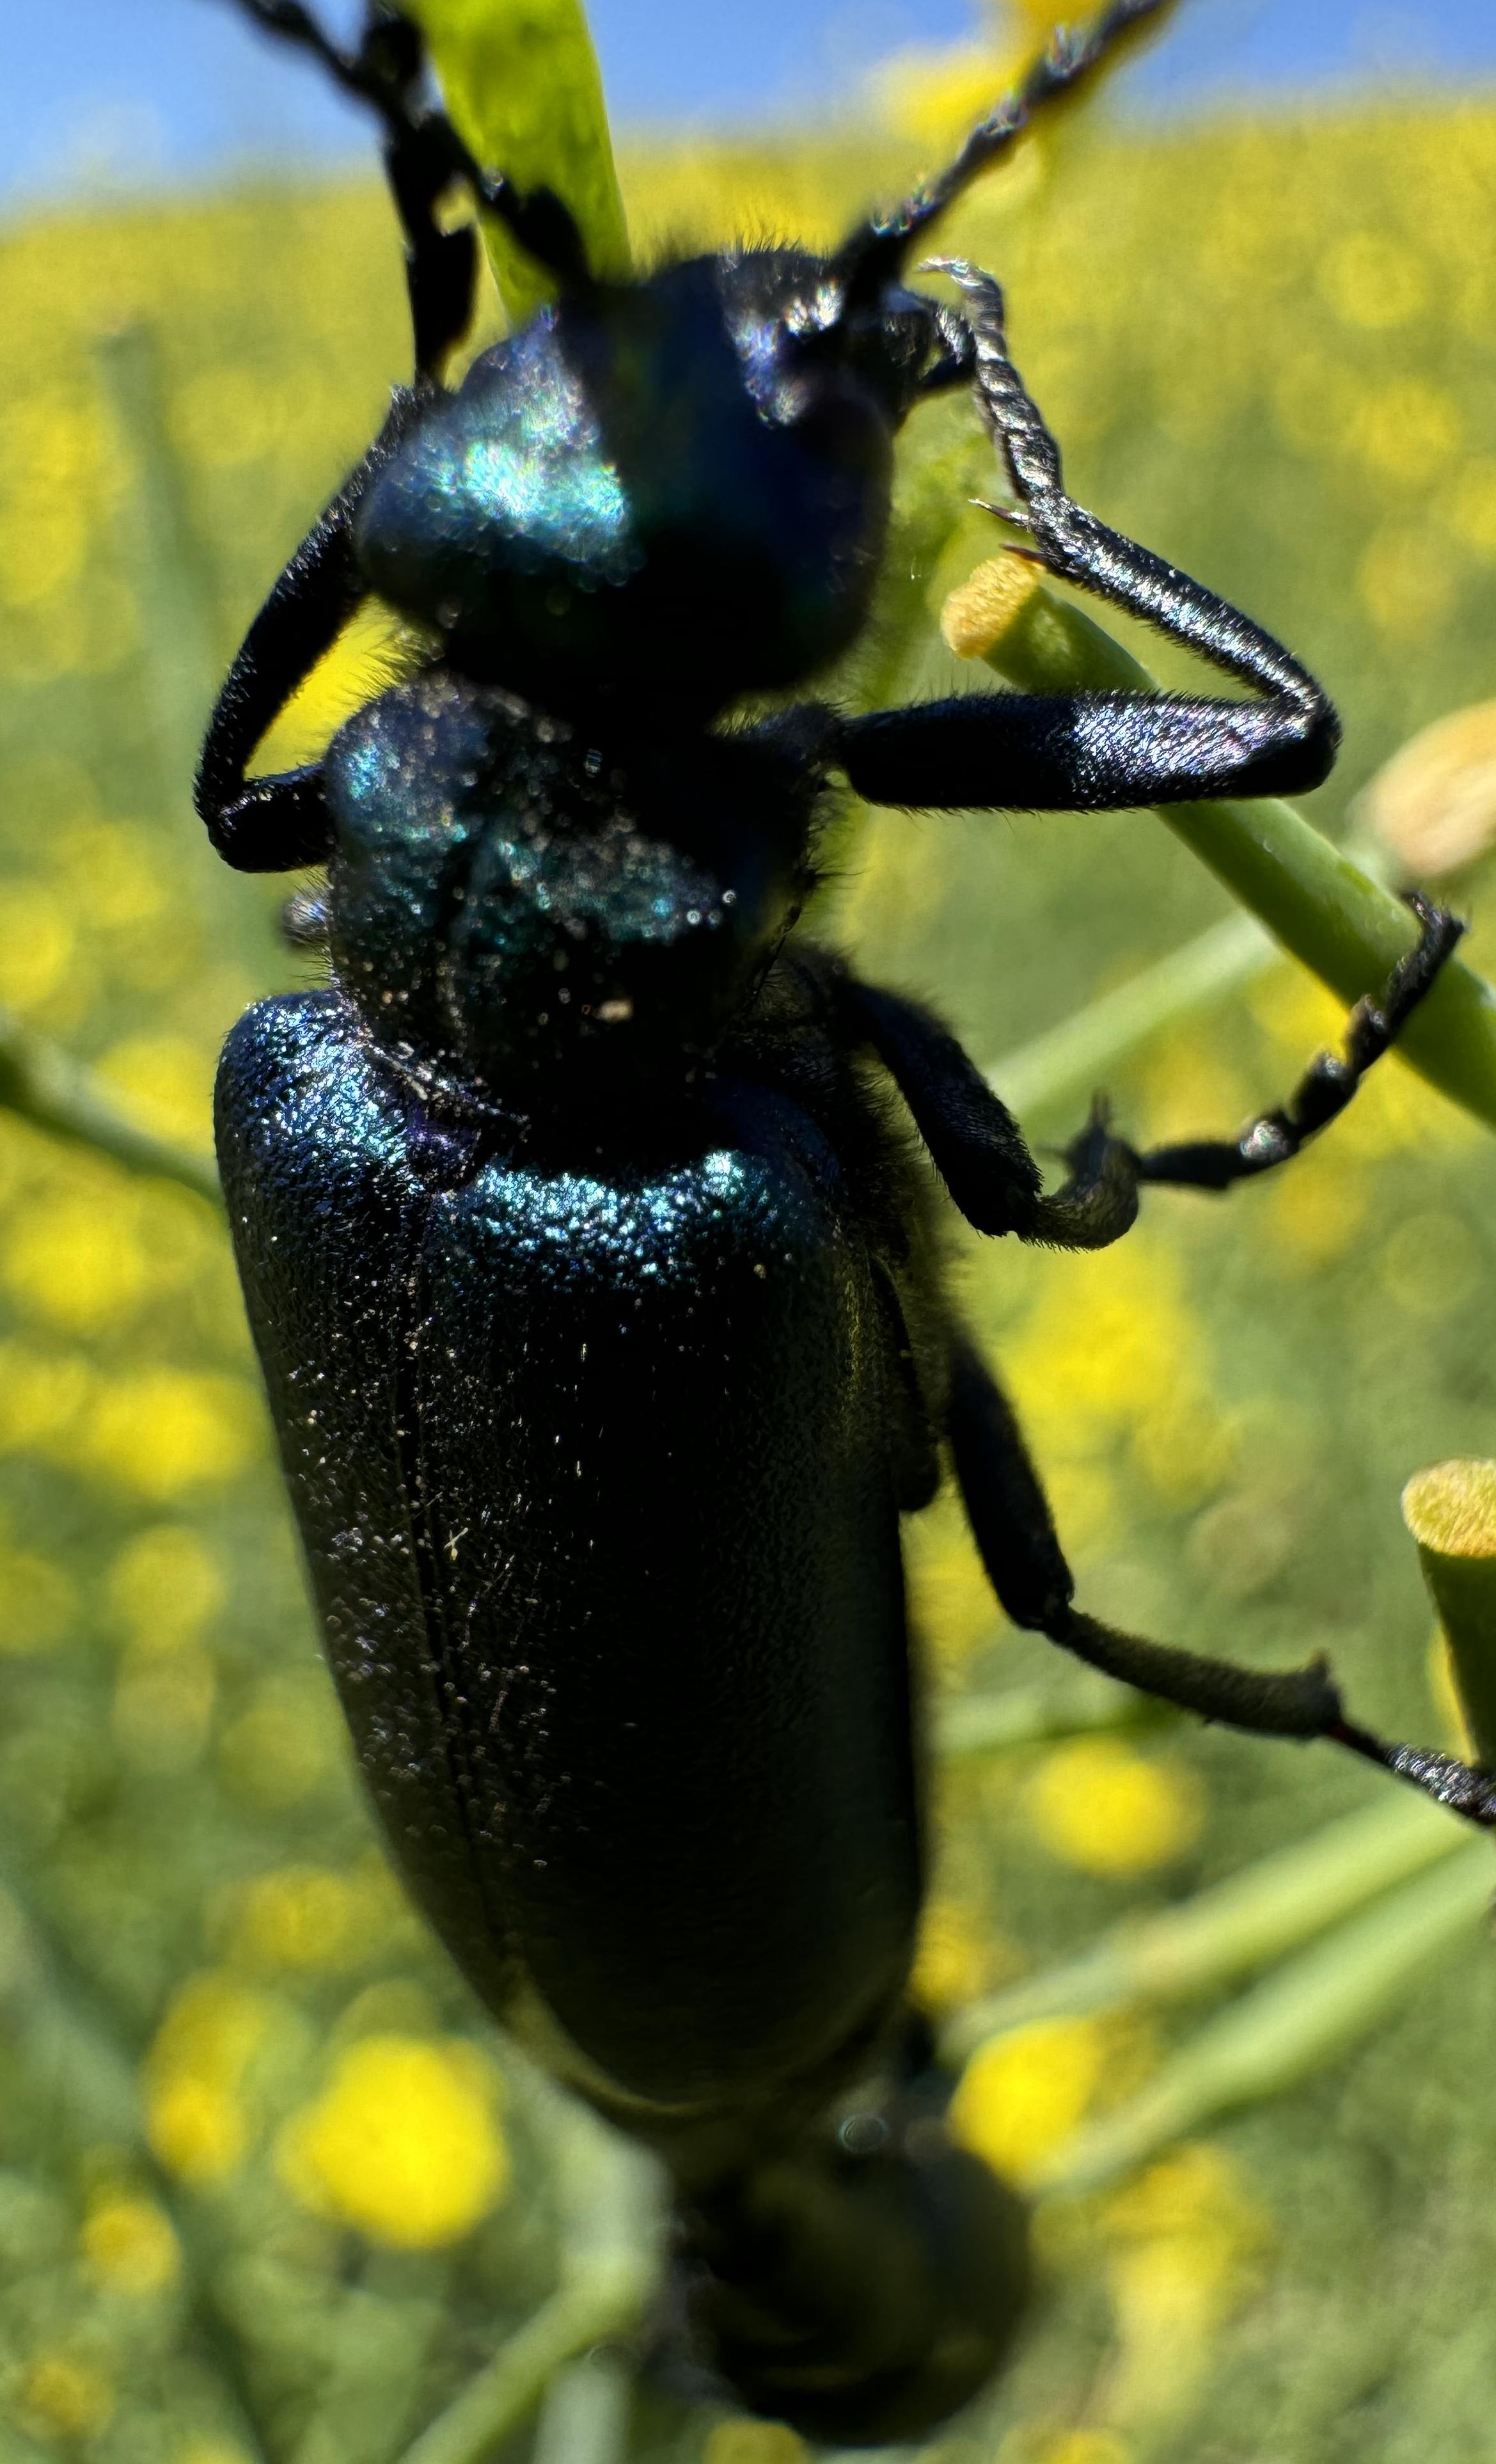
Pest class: occasional_pest